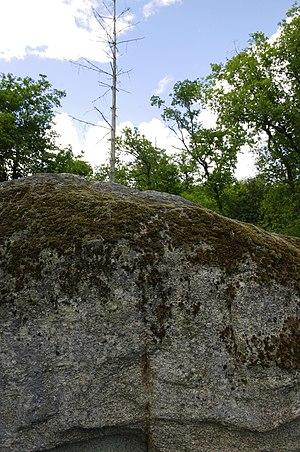
Pierre à sacrifice altitude 372m à Centurat, commune de Cieux, Haute-Vienne, France